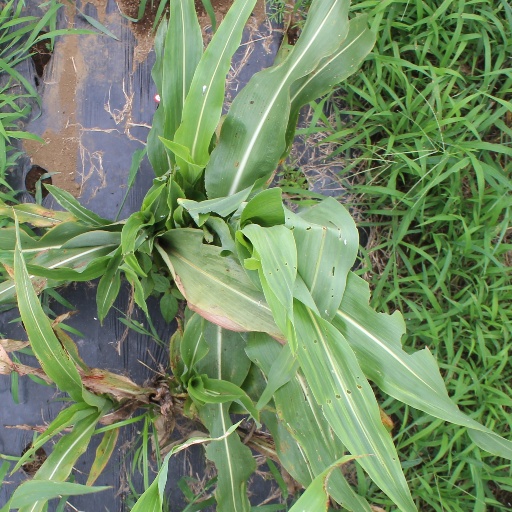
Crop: sorghum